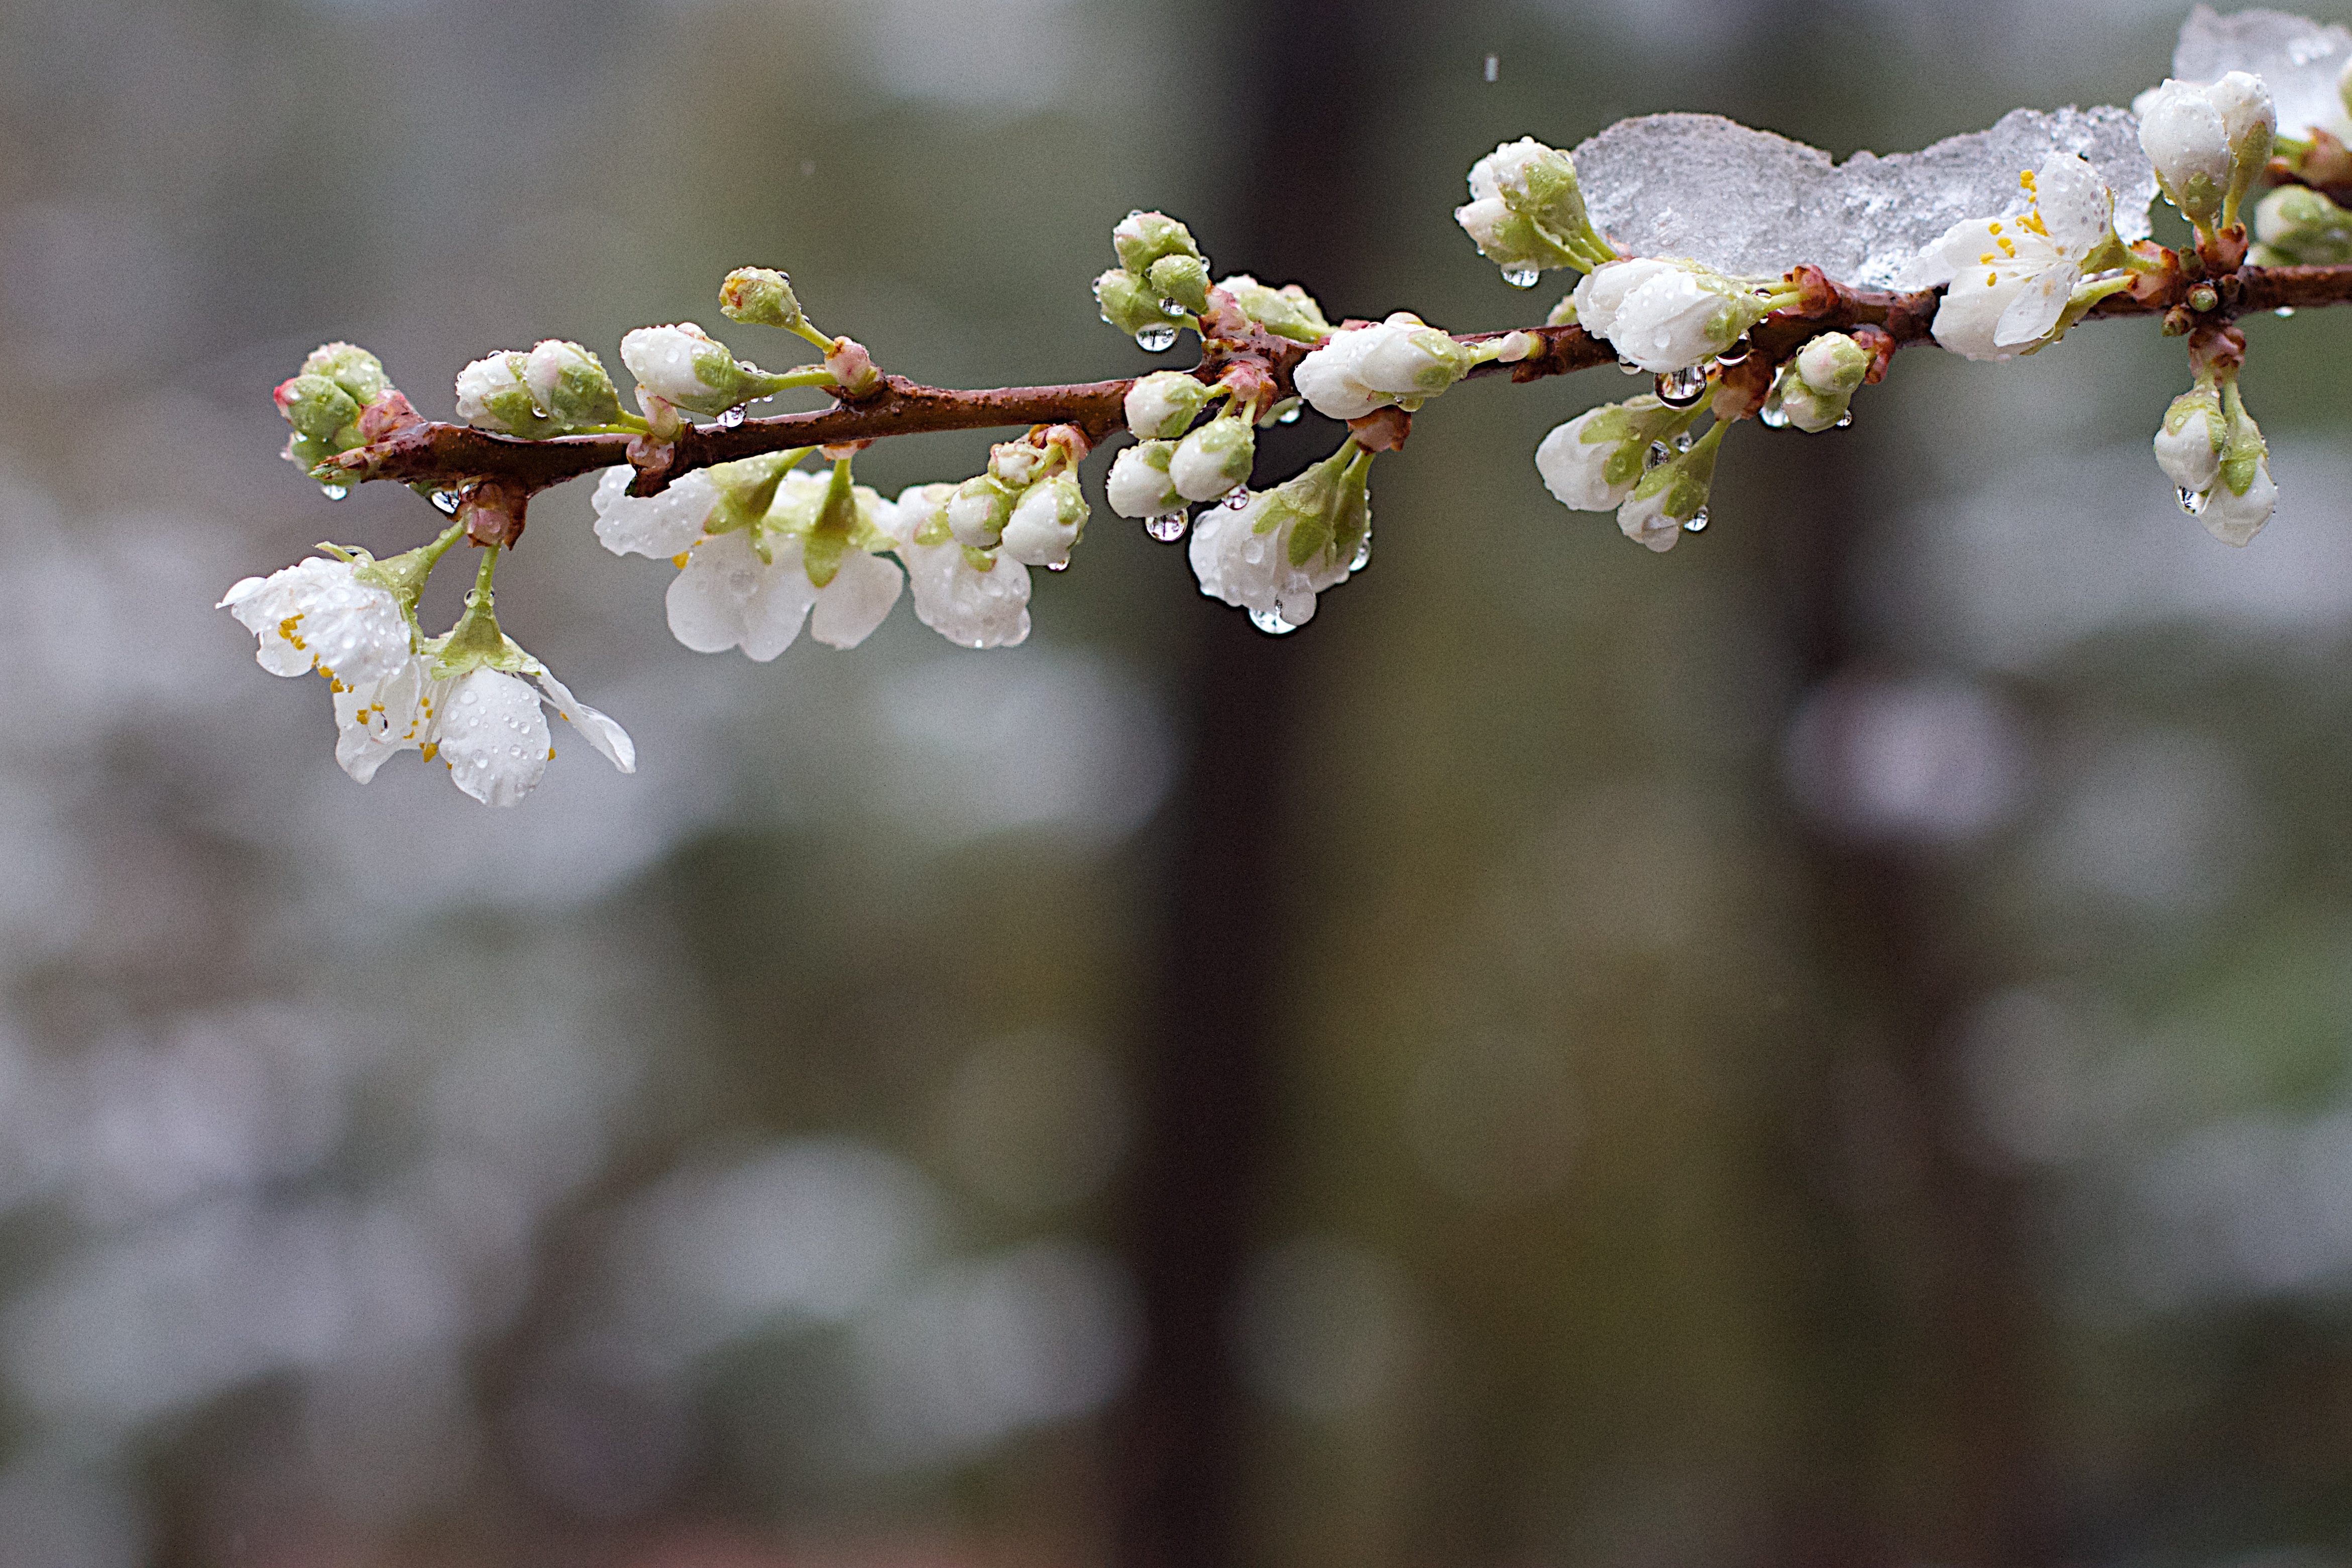
tree, nature, branch, blossom, plant, fruit, leaf, flower, food, spring, produce, botany, flora, season, twig, close up, cool image, shrub, macro photography, flowering plant, plant stem, land plant